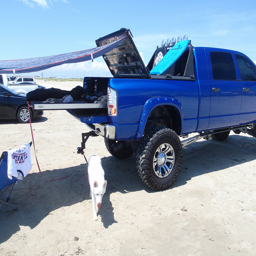
A dog walks underneath a truck bed filled with beach objects.
A blue pick up truck with a surfboard hanging off of it's back.
A blue truck parked on sand with a dog walking underneath.
A truck parked with the truck bed full of gear.
A dog walking away from a truck with a canopy attached to the bed.